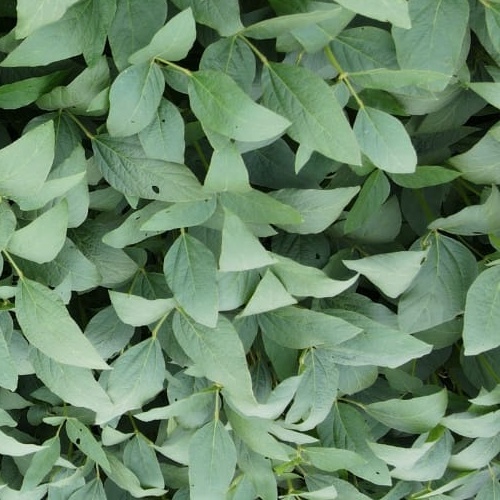
Label: Diabrotica_speciosa